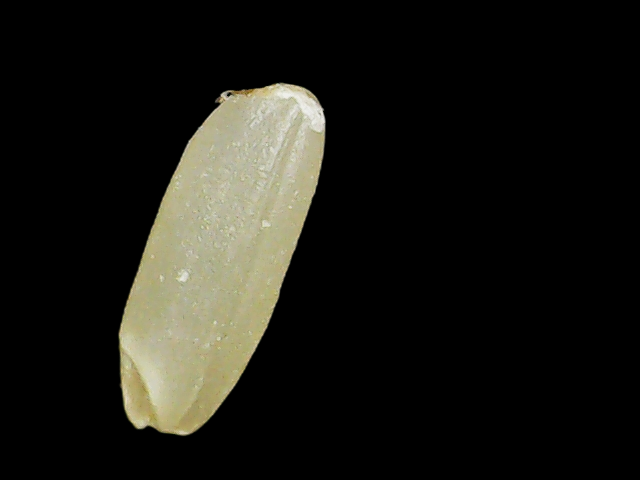
Rice variety: Binadhan17